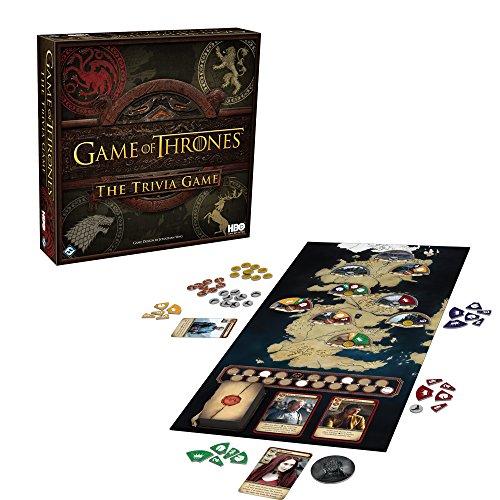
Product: HBO Game of Thrones Trivia Game
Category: Toys & Games | Games & Accessories | Card Games
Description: Questions are based on the first four seasons of the hit HBO series.
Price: $31.94
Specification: ProductDimensions:11.8x11.8x2.8inches|ItemWeight:2pounds|ShippingWeight:2.85pounds(Viewshippingratesandpolicies)|DomesticShipping:ItemcanbeshippedwithinU.S.|InternationalShipping:ThisitemcanbeshippedtoselectcountriesoutsideoftheU.S.LearnMore|ASIN:B018RFIVYG|Itemmodelnumber:HBO10|Manufacturerrecommendedage:13-15years